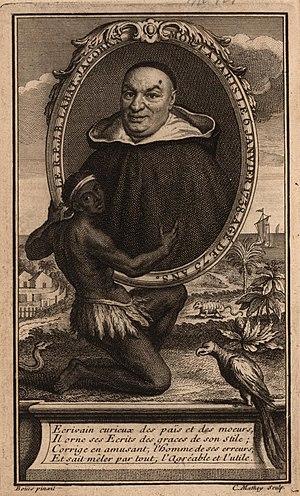
Jean-Baptiste Labat, appelé plus communément Père Labat, était un missionnaire dominicain, botaniste, explorateur, ethnographe, militaire, propriétaire terrien, ingénieur et écrivain.
13 mai : la Royal Society reçoit une nouvelle charte royale.